2010 Copiapó mining accident

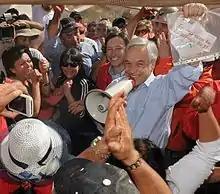
Piñera holds the message sent by the miners alongside Mining Minister Golborne (red jacket, blue shirt)

Rescuers attempted to bypass the rockfall at the main entryway through alternative passages but found each route blocked by fallen rock or threatened by ongoing rock movement. After a second collapse on 7 August, rescuers were forced to use heavy machinery while trying to gain access via a ventilation shaft. Concerns that additional attempts to pursue this route would cause further geological movement halted attempts to reach the trapped miners through any of the existing shafts, and other means to find the men were sought.